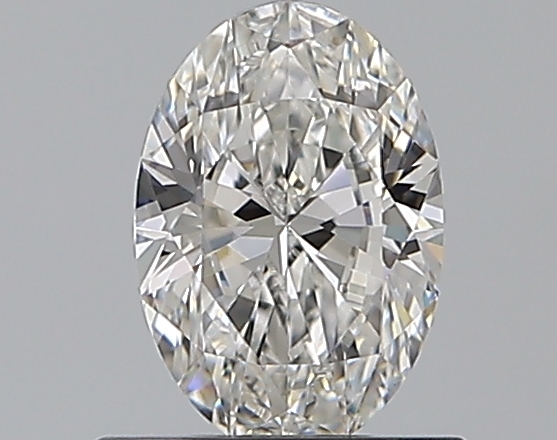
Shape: oval
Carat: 0.7
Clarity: VVS1
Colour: F
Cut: EX
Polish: EX
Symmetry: EX
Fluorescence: N
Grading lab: GIA
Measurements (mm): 7.11 x 4.84 x 3.02